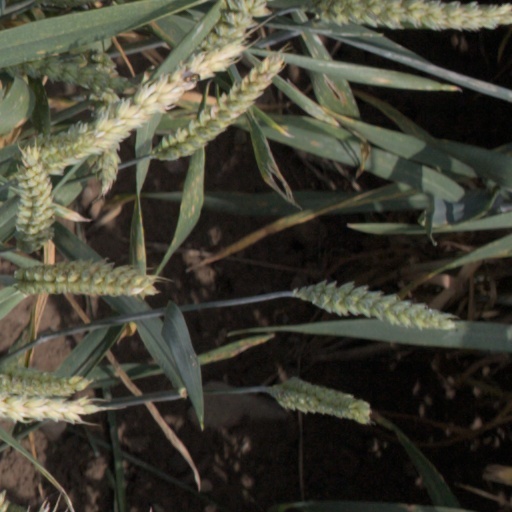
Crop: wheat